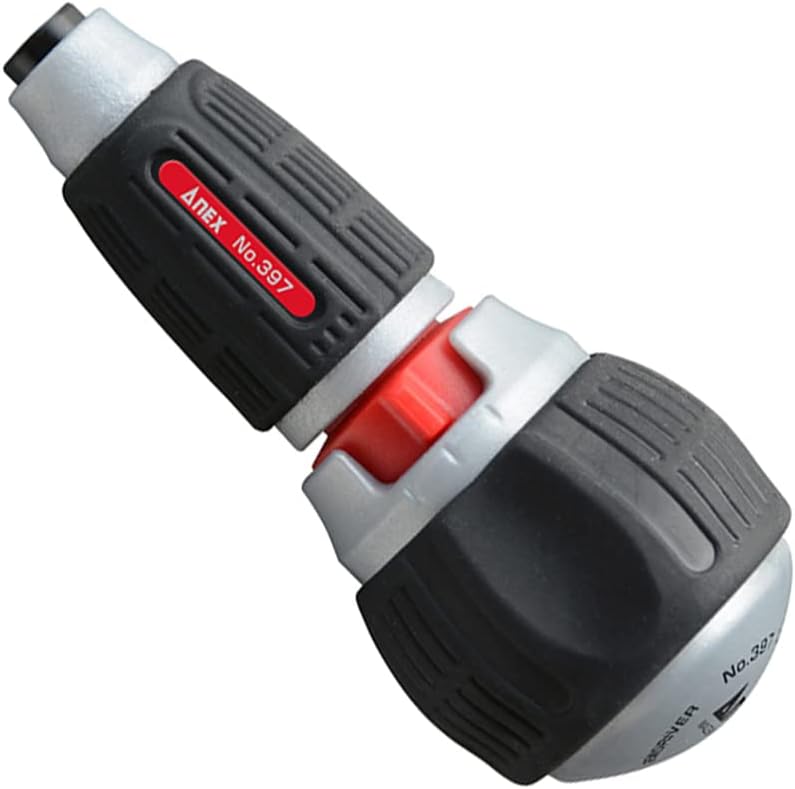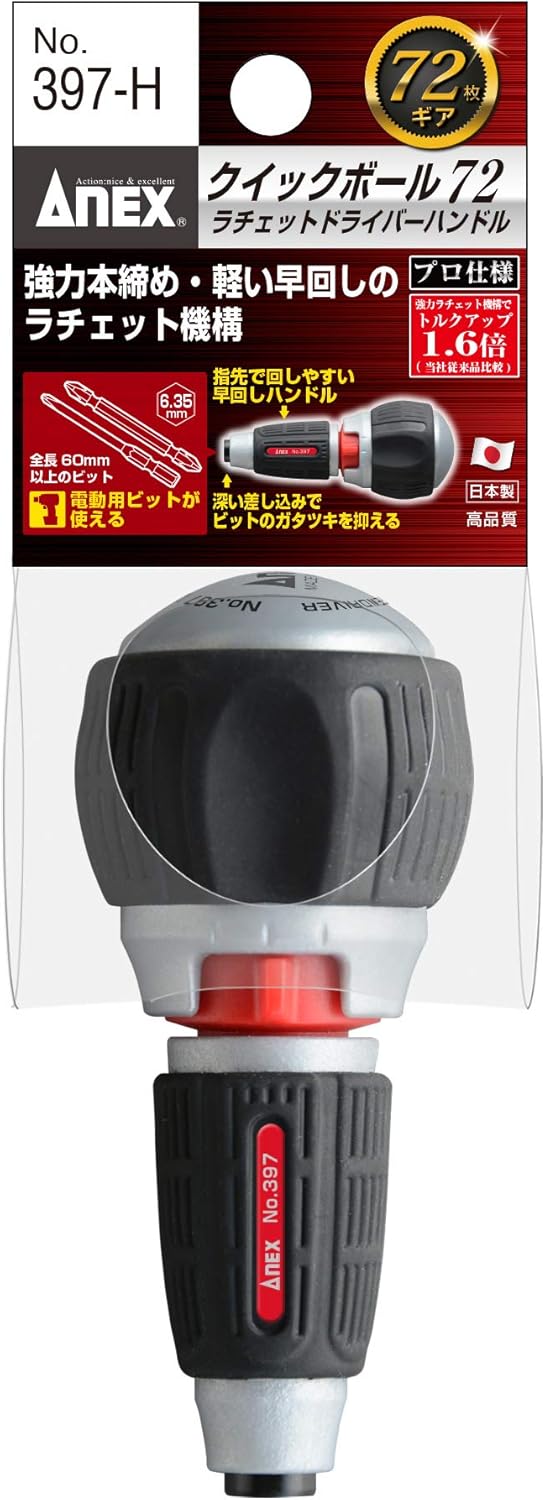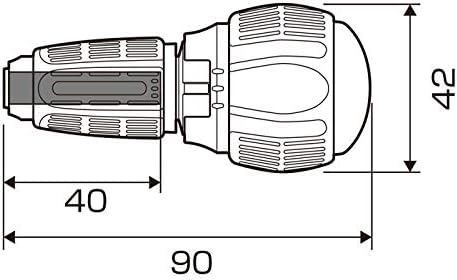
ANEX No.397-H Ratchet Handle, Replaceable Quick Ball 72 (No Bit)
Category: Tools & Home Improvement
Ratchet driver designed with 72 gear Powerful tightening possible with maximum torque of 25 N.m. Lightweight, quick-turn handle that is easy to turn with your fingertips. Switch can be switched with one hand. Switch shape prevents accidental operation Deep insert with little bit rattling The bit negative part can be inserted into the hole of the wiring terminal. Ratchet handle compatible size: 0.25 inch (6.35 mm) hex shaft, total length 2.6 inches (65 mm) and above. Direction switch: Forward, reverse and fixed Set Includes: Ratchet handle (Bits not included) Note: This product is sold only with the handle. Bits not included. Packaging: Mat
Features: Contents: Ratchet handle only | Size: Ratchet Handle: 3.7 x 1.7 inches (95 x 42 mm)